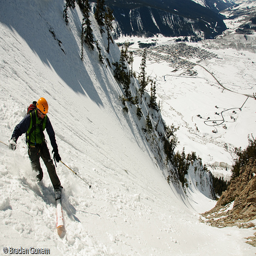
A skier is headed down a very steep slope.
The skier in the orange hat is monitoring the slope
The skier is facing danger on the steep slope.
A person wearing skis going down a snow covered hill.
a man skiing down a very steep mountain